Boulevards in Omaha, Nebraska

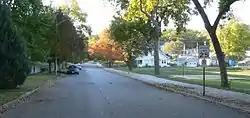
Turner Boulevard south of Leavenworth Street. Leavenworth Park is at right.

Boulevards in Omaha are part of a park and boulevard system originally designed in 1889 by Horace Cleveland. There are more than of boulevards throughout the city of Omaha, Nebraska today.